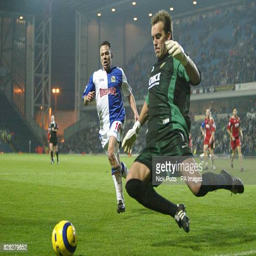
footballer claims the ball ahead of football player